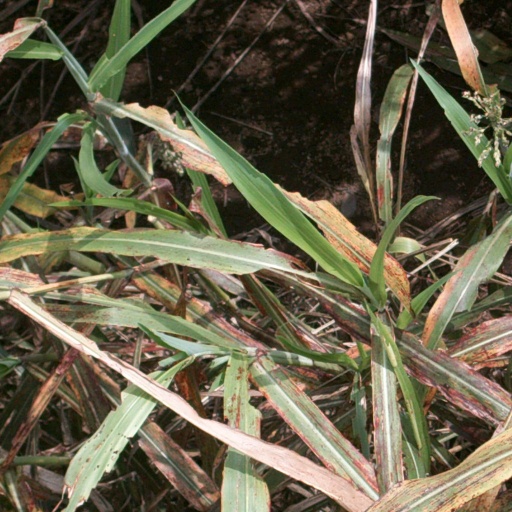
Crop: sorghum